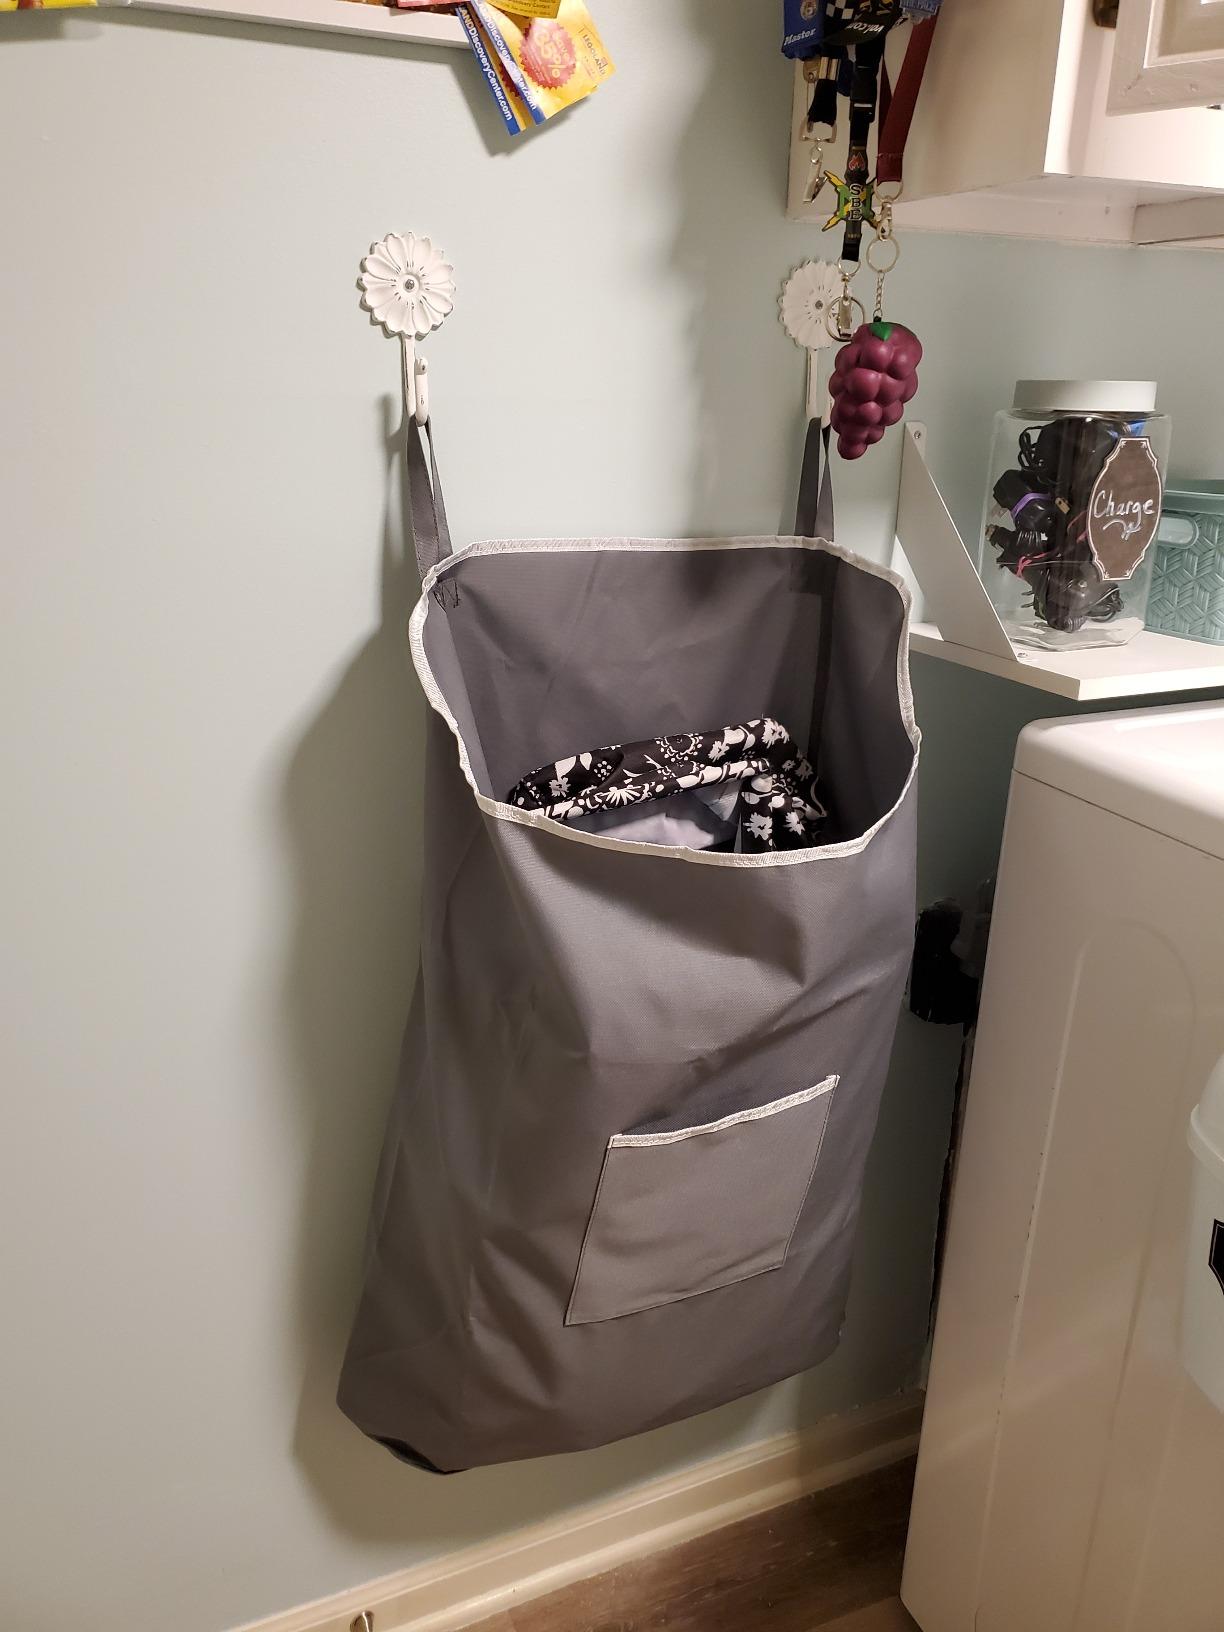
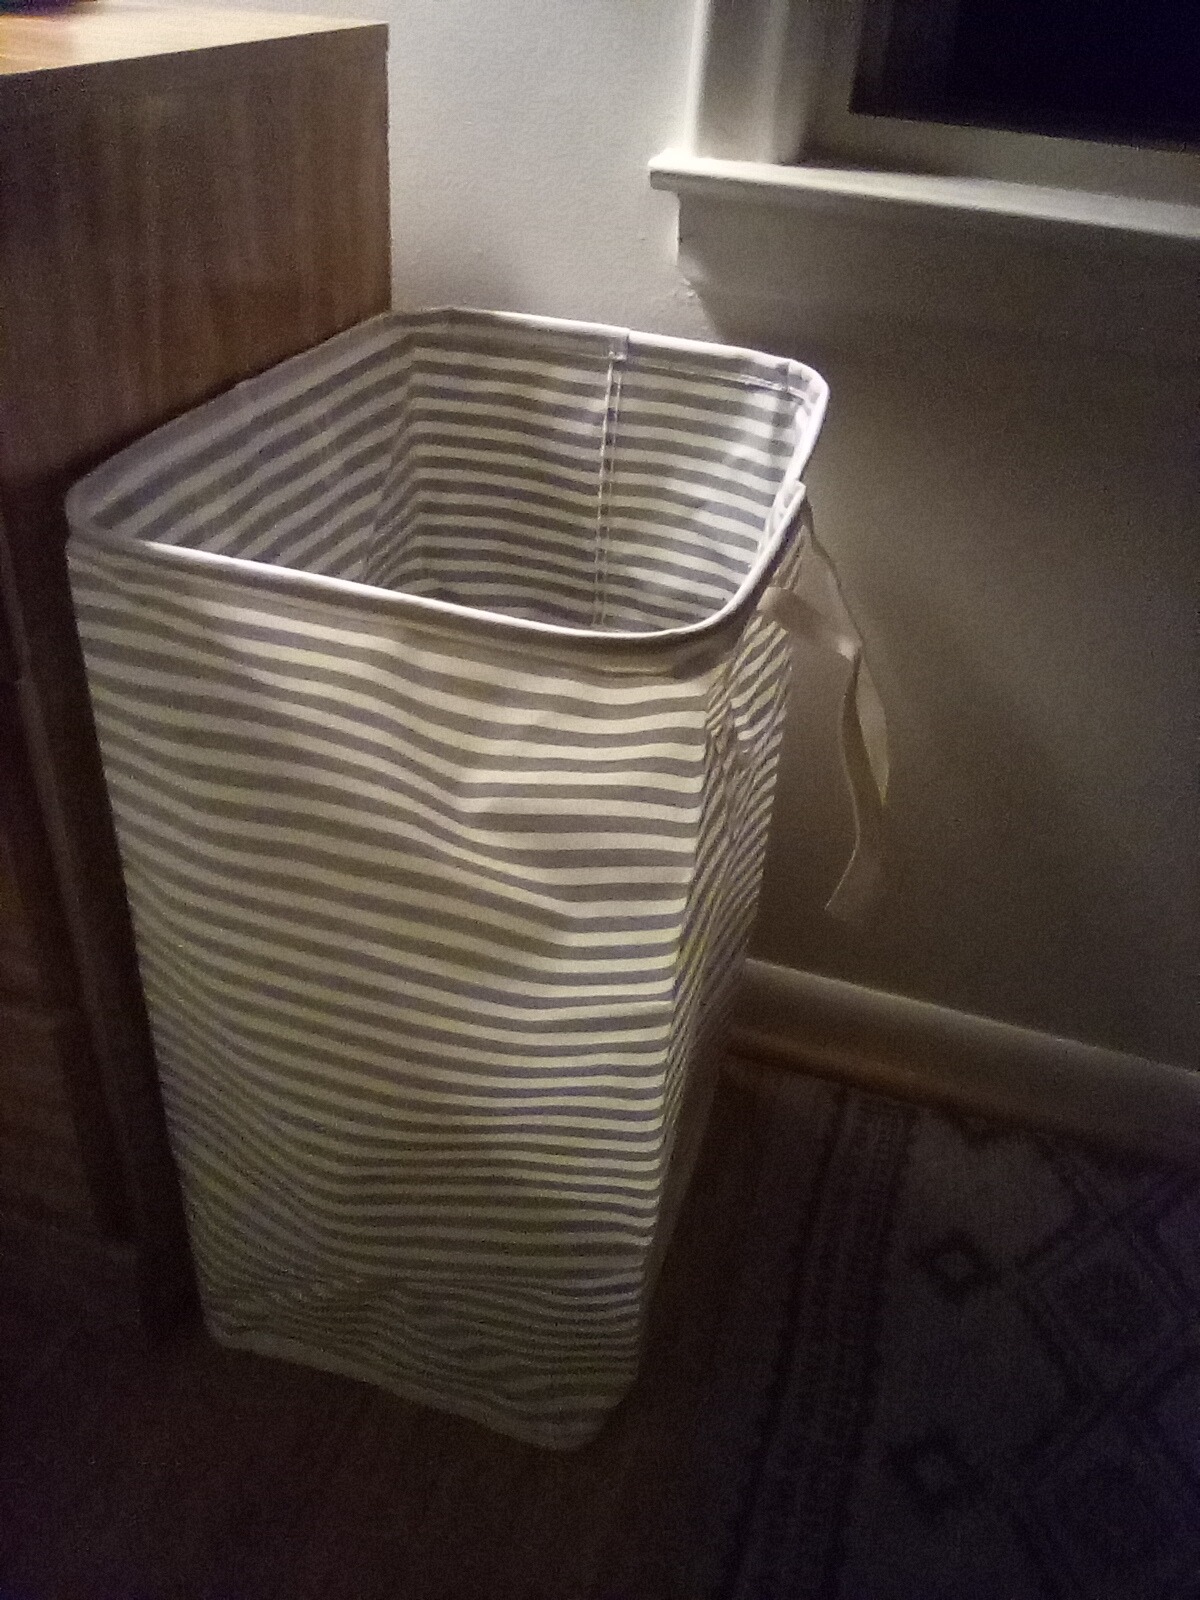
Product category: items_hamper
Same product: no